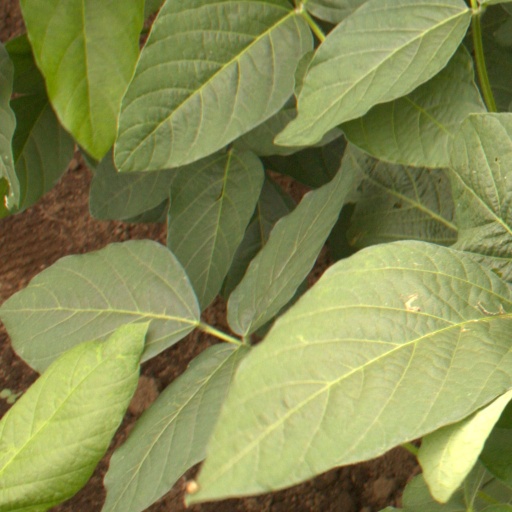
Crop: soybean